Affilin

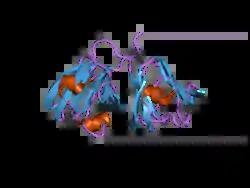
Human gamma-B crystallin, wild-type. The beta strands making up the beta sheets are coloured blue.

Two proteins, gamma-B crystallin and ubiquitin, have been described as scaffolds for Affilin proteins. Certain amino acids in these proteins can be substituted by others without losing structural integrity, a process creating regions capable of binding different antigens, depending on which amino acids are exchanged. In both types, the binding region is typically located in a beta sheet structure, whereas the binding regions of antibodies, called complementarity-determining regions, are flexible loops.